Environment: real
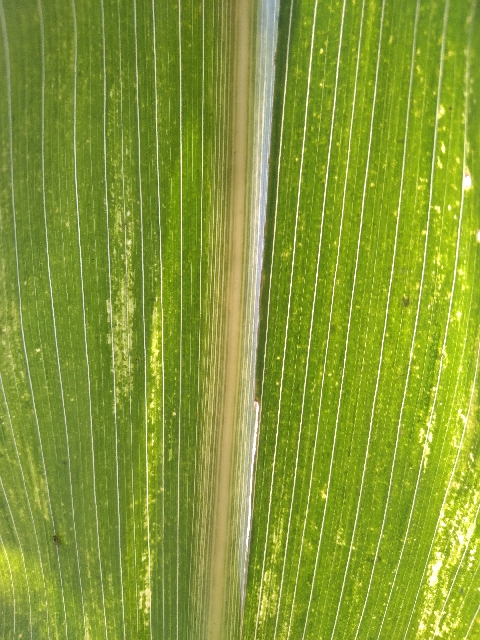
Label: lethal_necrosis